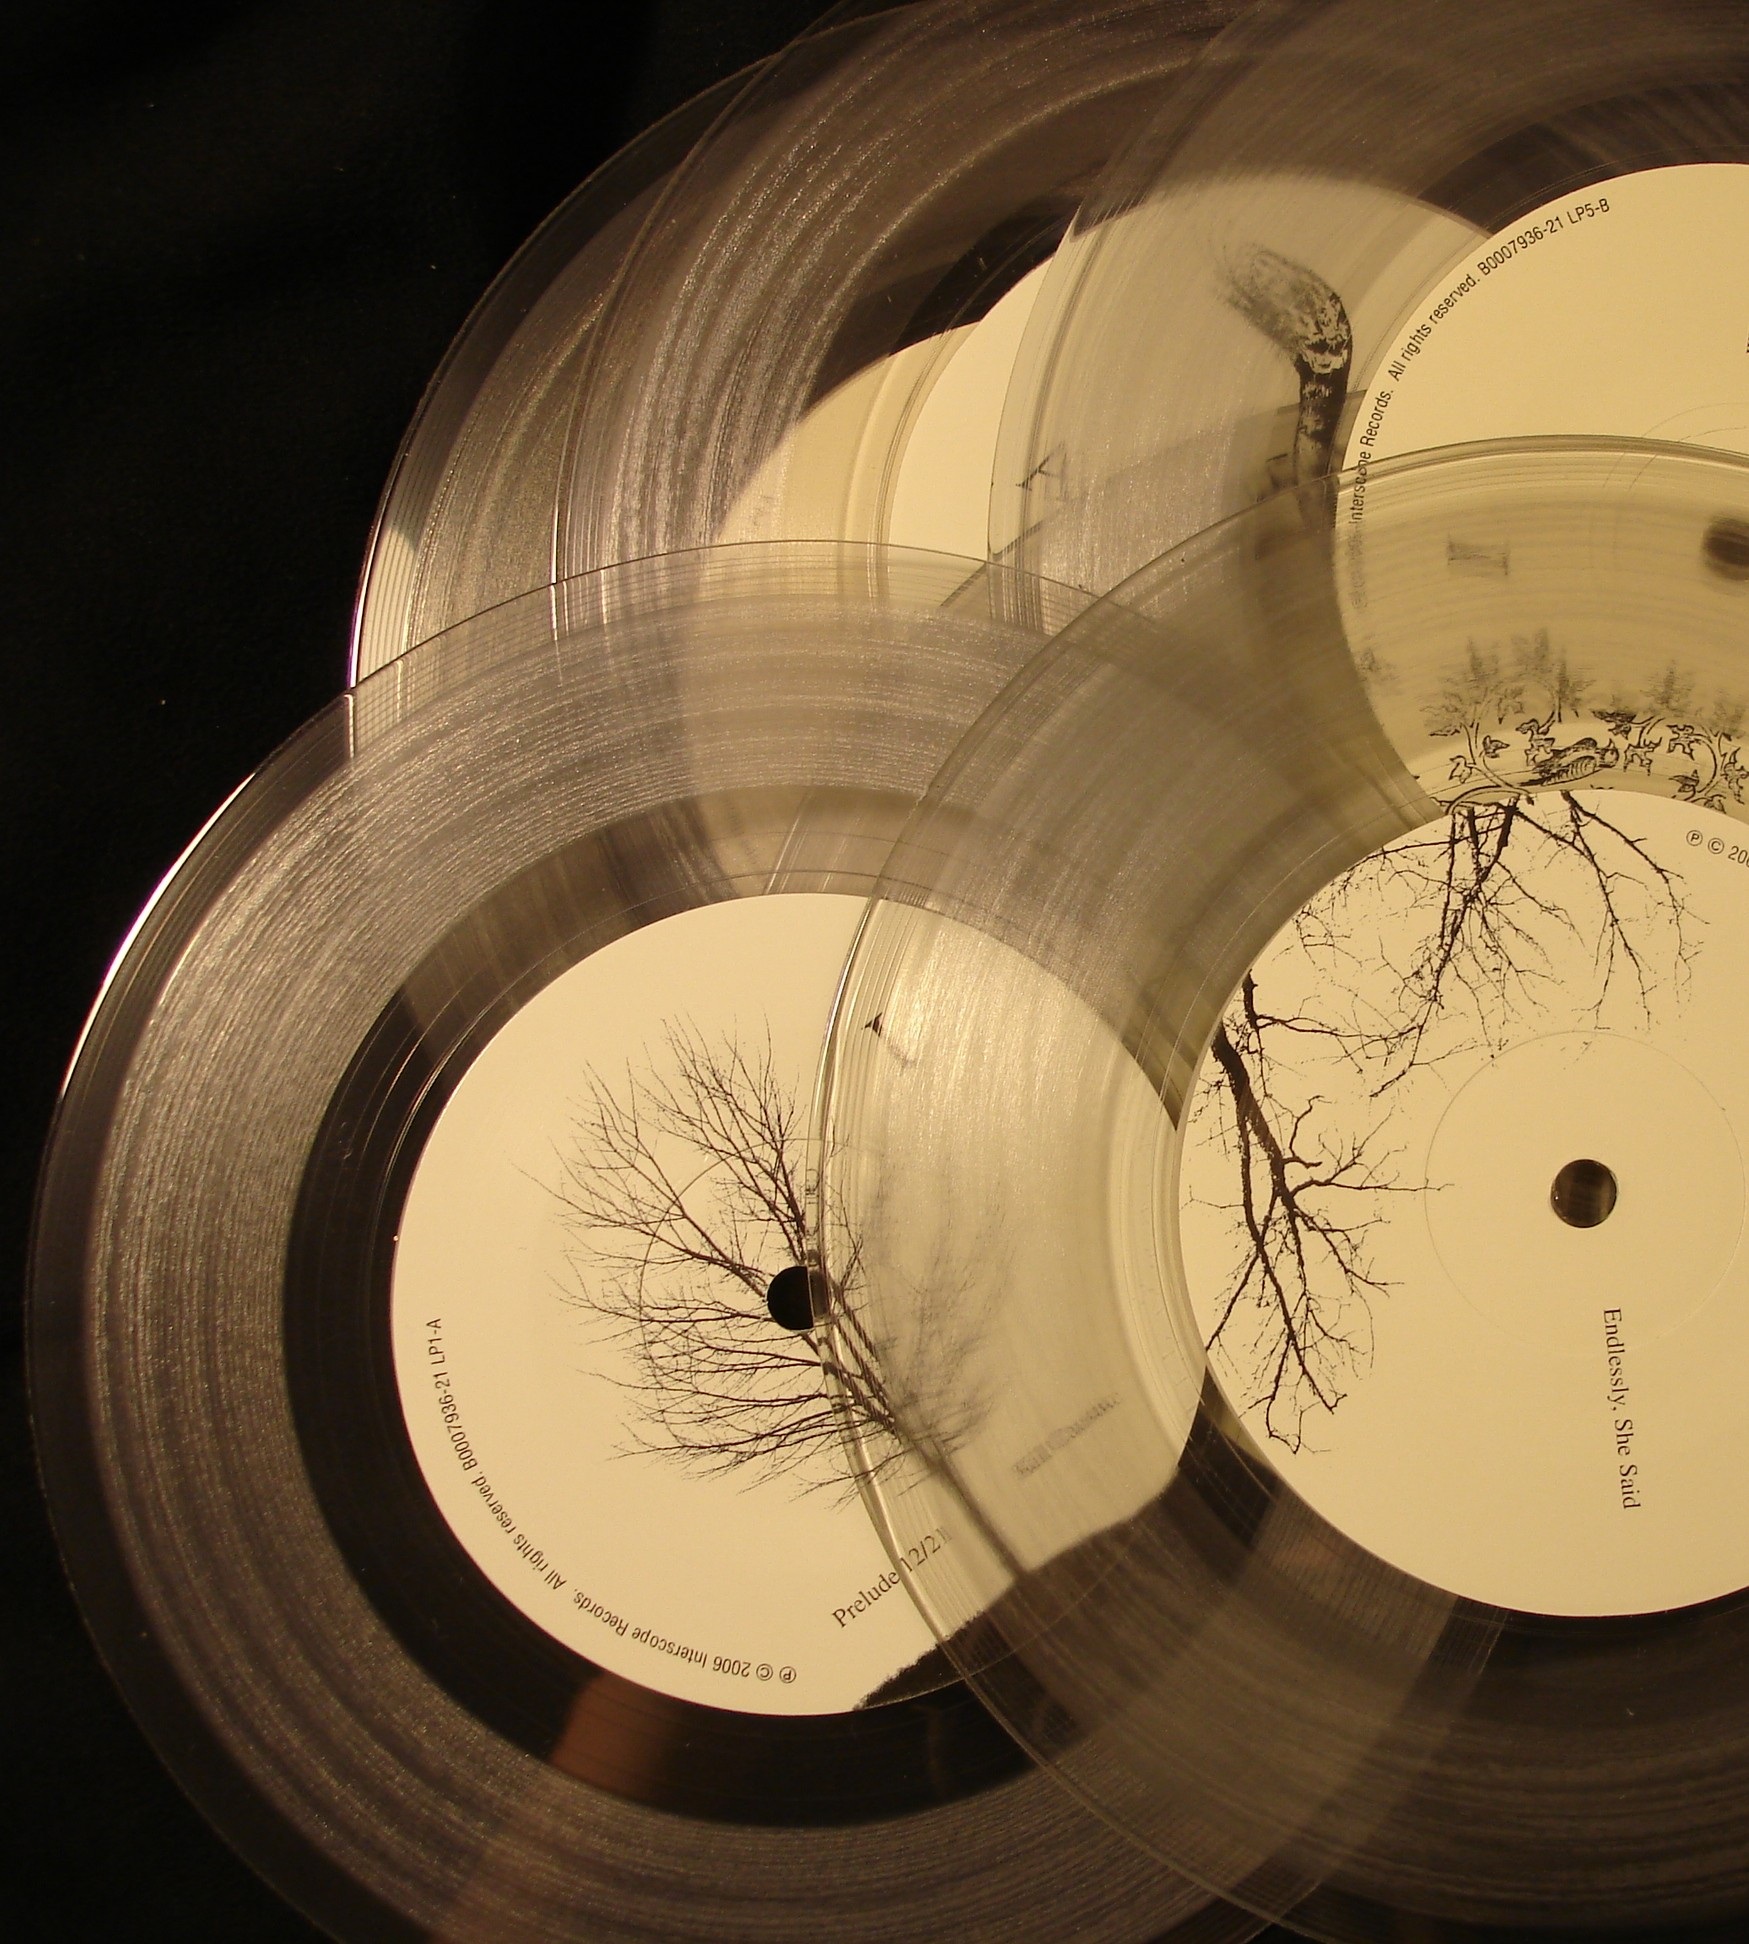
music, vinyl, light, photography, vintage, play, retro, clear, color, lighting, circle, label, close up, illustration, design, musical, records, style, shape, disc, gramophone record